Charlie Davies

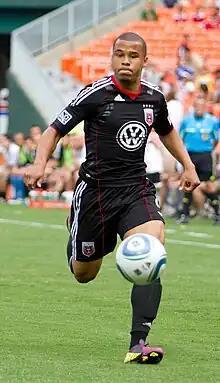
Davies during a 2011 regular season match against the Houston Dynamo

Charles Desmond Davies (born June 25, 1986) is an American former professional soccer player who played as a forward.